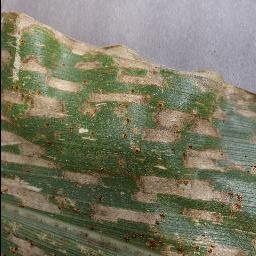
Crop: corn
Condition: (maize)_cercospora_spot_gray_spot